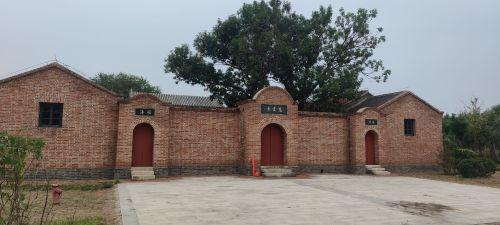
地标名称：辛庄慈云寺
所在城市：天津市·津南区